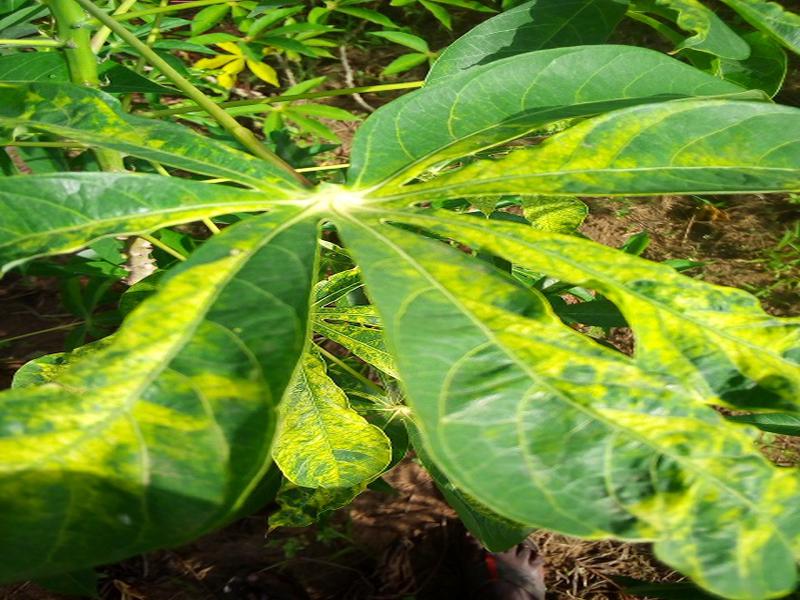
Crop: cassava
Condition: mosaic_disease